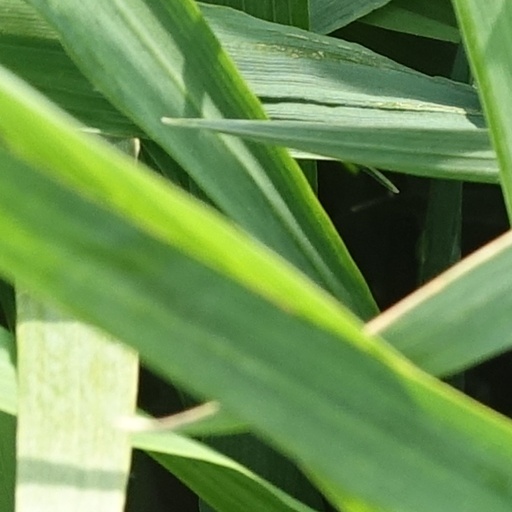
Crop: wheat